Tough Love Couples

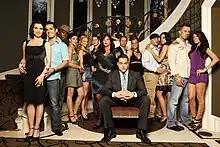
Cast

Tough Love Couples is the third season of the American reality television series "Tough Love", which first aired on VH1. The show features six couples seeking relationship advice from the host and matchmaker, Steven Ward, and his mother JoAnn Ward, both of the Philadelphia-based Master Matchmakers.